Knyaginya Maria Luiza Metro Station

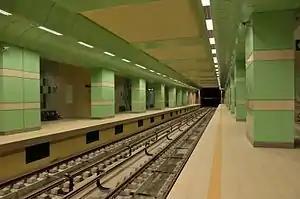

Knyaginya Maria Luiza Metro Station is the 21st station to open on the Sofia Metro in Bulgaria. It is situated near the Nadezhda road junction in the northern part of Sofia, at the intersection of Maria Luiza Boulevard and . It opened on 31 August 2012 and is also known as the fifth station on the M2 line of the metro (station 5-II). It was also the first station on the path of the TBM, which worked on the section between stations 5-II and 9-II (part of phase I of the metro extension project), entirely constructed by the Turkish company Doğuş Construction, part of Doğuş Holding. The station is a shallow triple-span station with two rows of concrete and steel columns. It serves two central tracks and two side platforms. There are four street entrances, two on each side of the boulevard after which the station is named. They lead to a central vestibule, directly above the station.